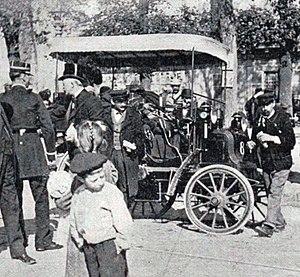
Panhard &amp
Paris-Marseille-Paris est la première course automobile organisée officiellement par l'Automobile Club de France, le départ est donné le 24 septembre 1896. Elle est aussi considérée rétrospectivement comme étant le IIᵉ Grand Prix automobile de l'A.C.F. par cette institution.
Le chevalier René de Knyff, né le 10 décembre 1865 à Anvers et mort à Paris le 29 mai 1955, est un pilote automobile franco-belge ayant acquis la nationalité française en 1914.